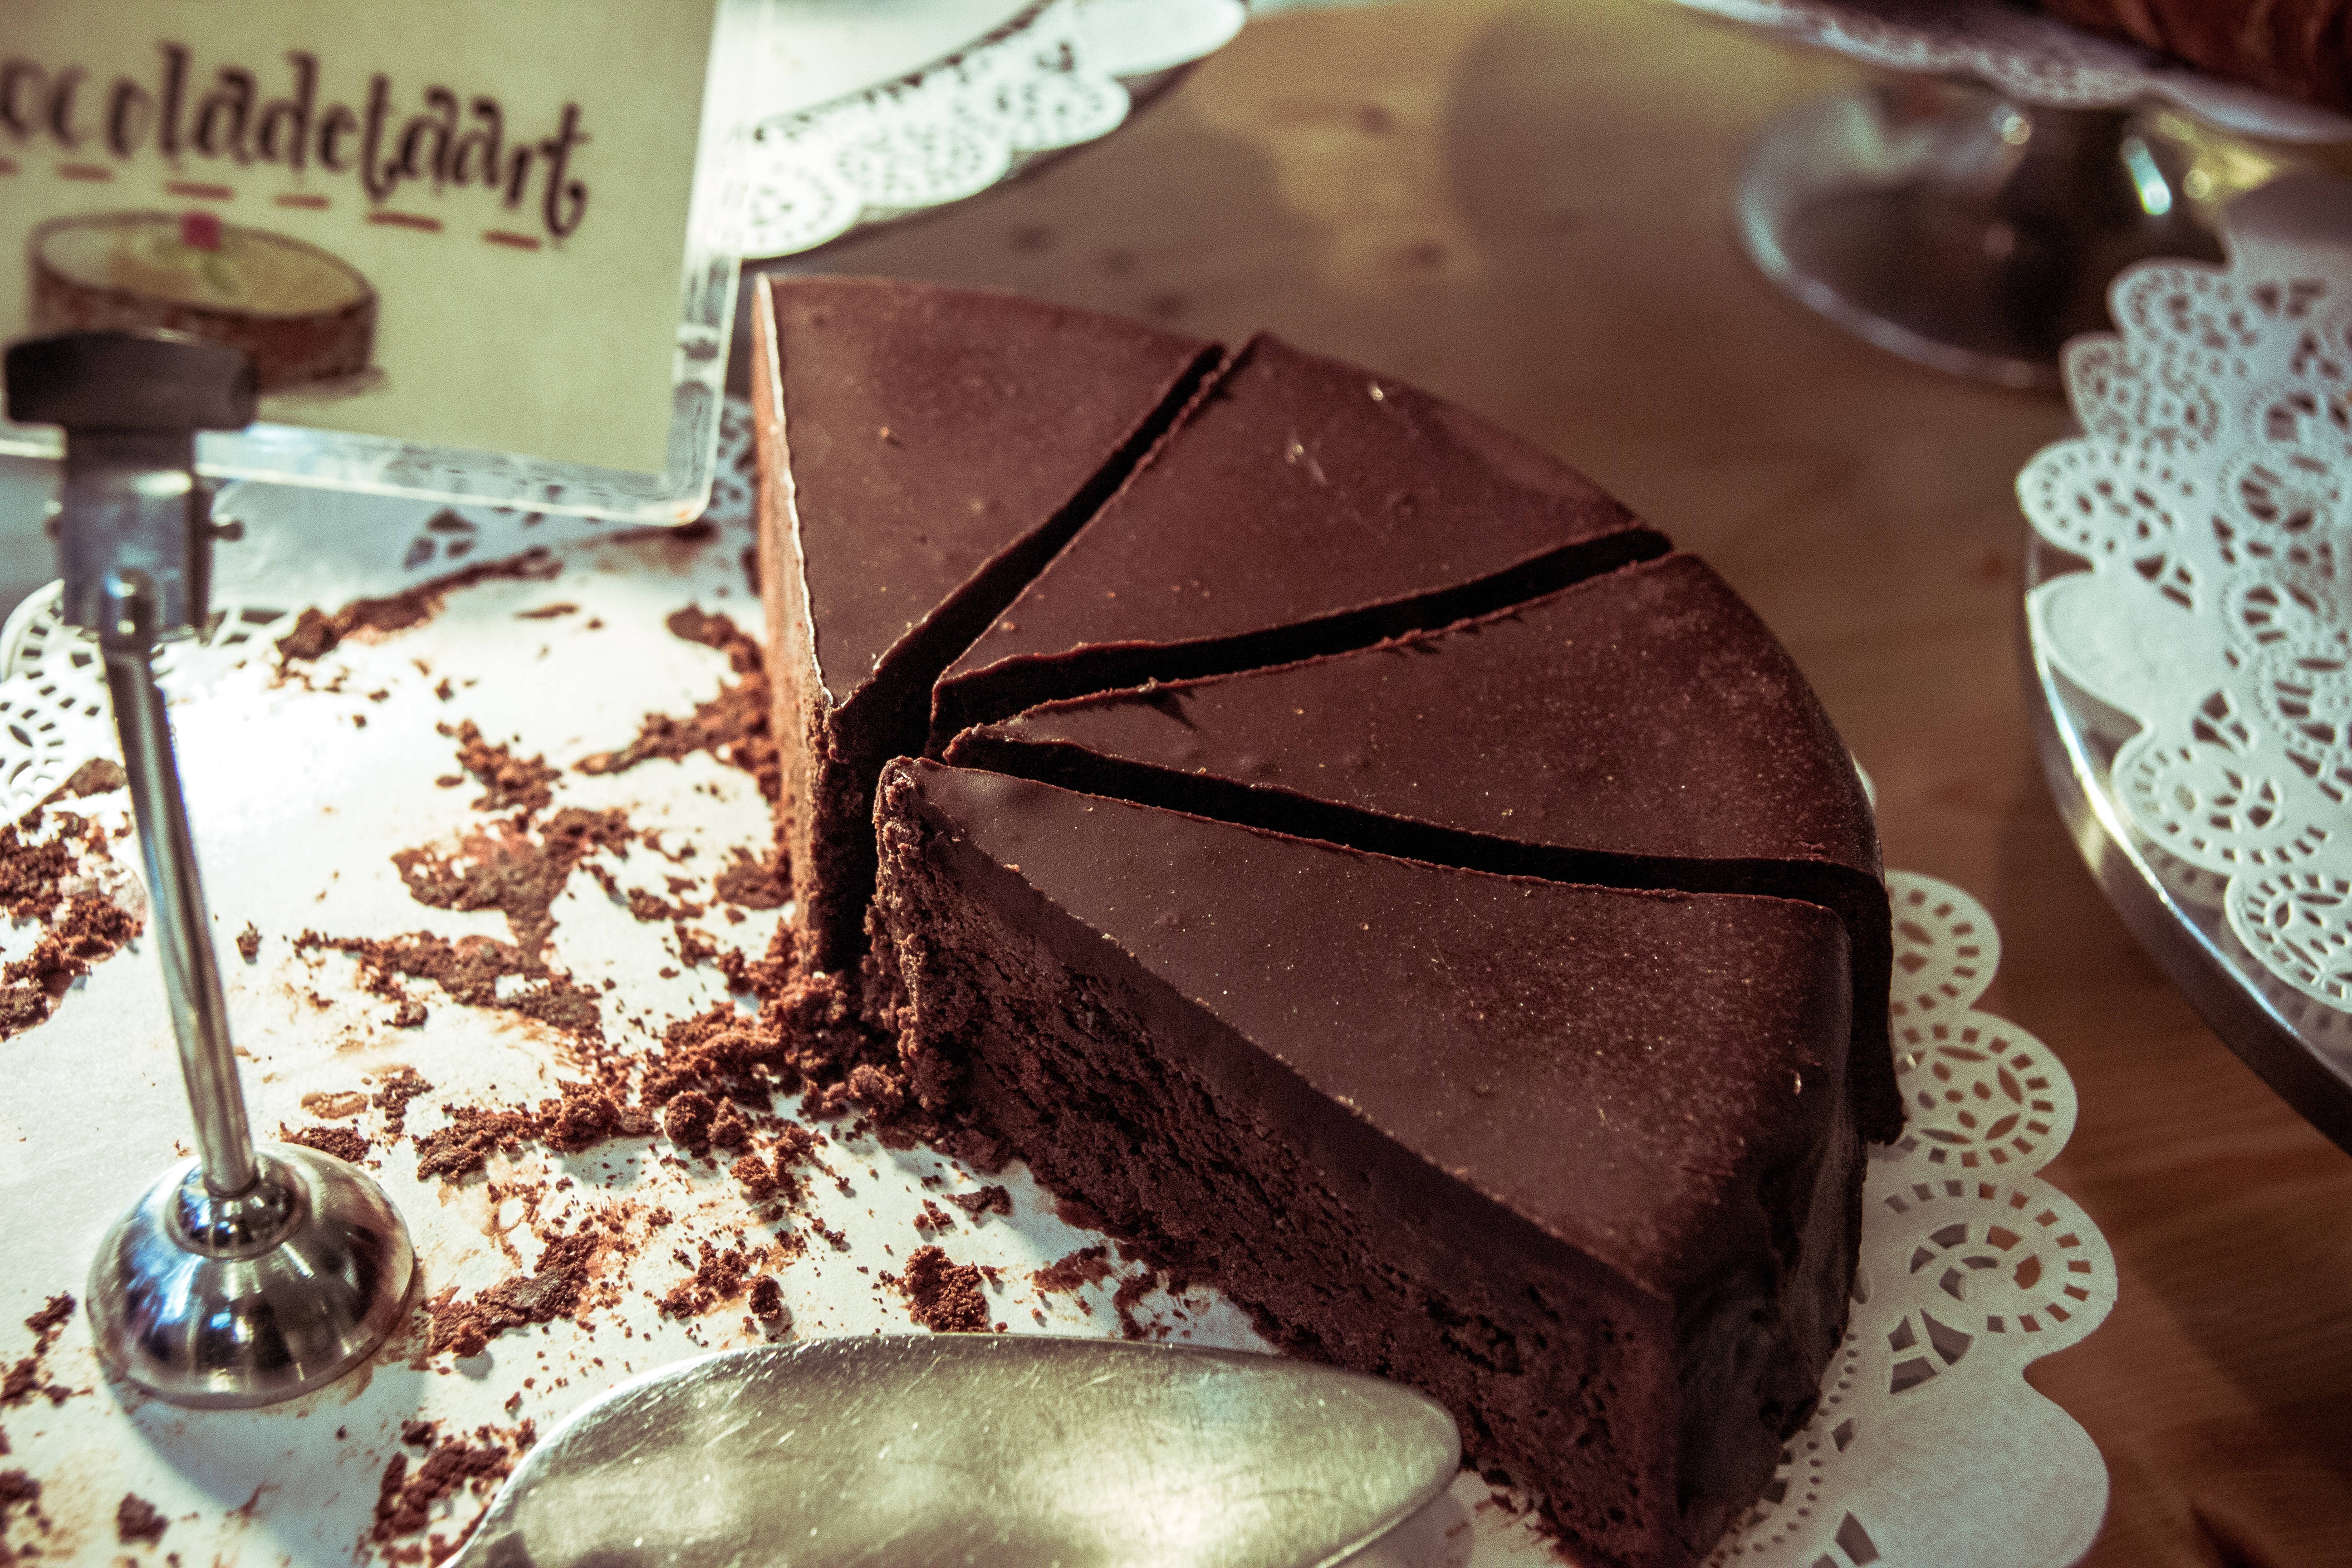
food, chocolate, baking, dessert, cake, chocolate cake, icing, sweetness, baked goods, torte, buttercream, ganache, chocolate brownie, sachertorte